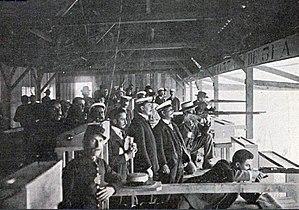
Stand de tir à Satory durant le concours des JO 1900.
Les Jeux olympiques de 1900, officiellement nommés Jeux de la IIᵉ olympiade, sont la deuxième édition des Jeux olympiques modernes. Ils ont lieu à Paris en France du 14 mai au 28 octobre 1900 dans le cadre de l'Exposition universelle. La décision d'organiser les Jeux de 1900 à Paris est prise lors du Iᵉʳ congrès olympique qui a lieu en 1894. Une concurrence se développe après les Jeux de 1896 entre d'un côté Pierre de Coubertin, président du Comité international olympique, qui veut organiser les Jeux de la IIᵉ olympiade à Paris mais qui ne réussit pas à mettre en route son projet, et de l'autre Alfred Picard, commissaire général de l'Exposition universelle, qui veut organiser des « concours internationaux d'exercices physiques et de sports ». L'instance dirigeant alors le sport en France, l'Union des sociétés françaises de sports athlétiques, penche finalement en novembre 1898 pour les concours de l'Exposition plutôt que pour les Jeux de Coubertin. Ce dernier est alors obligé au printemps 1899 d'accepter le compromis que suggère l'USFSA : « Les concours de l'Exposition tiennent lieu de Jeux olympiques pour 1900 et comptent comme équivalent de la deuxième olympiade.